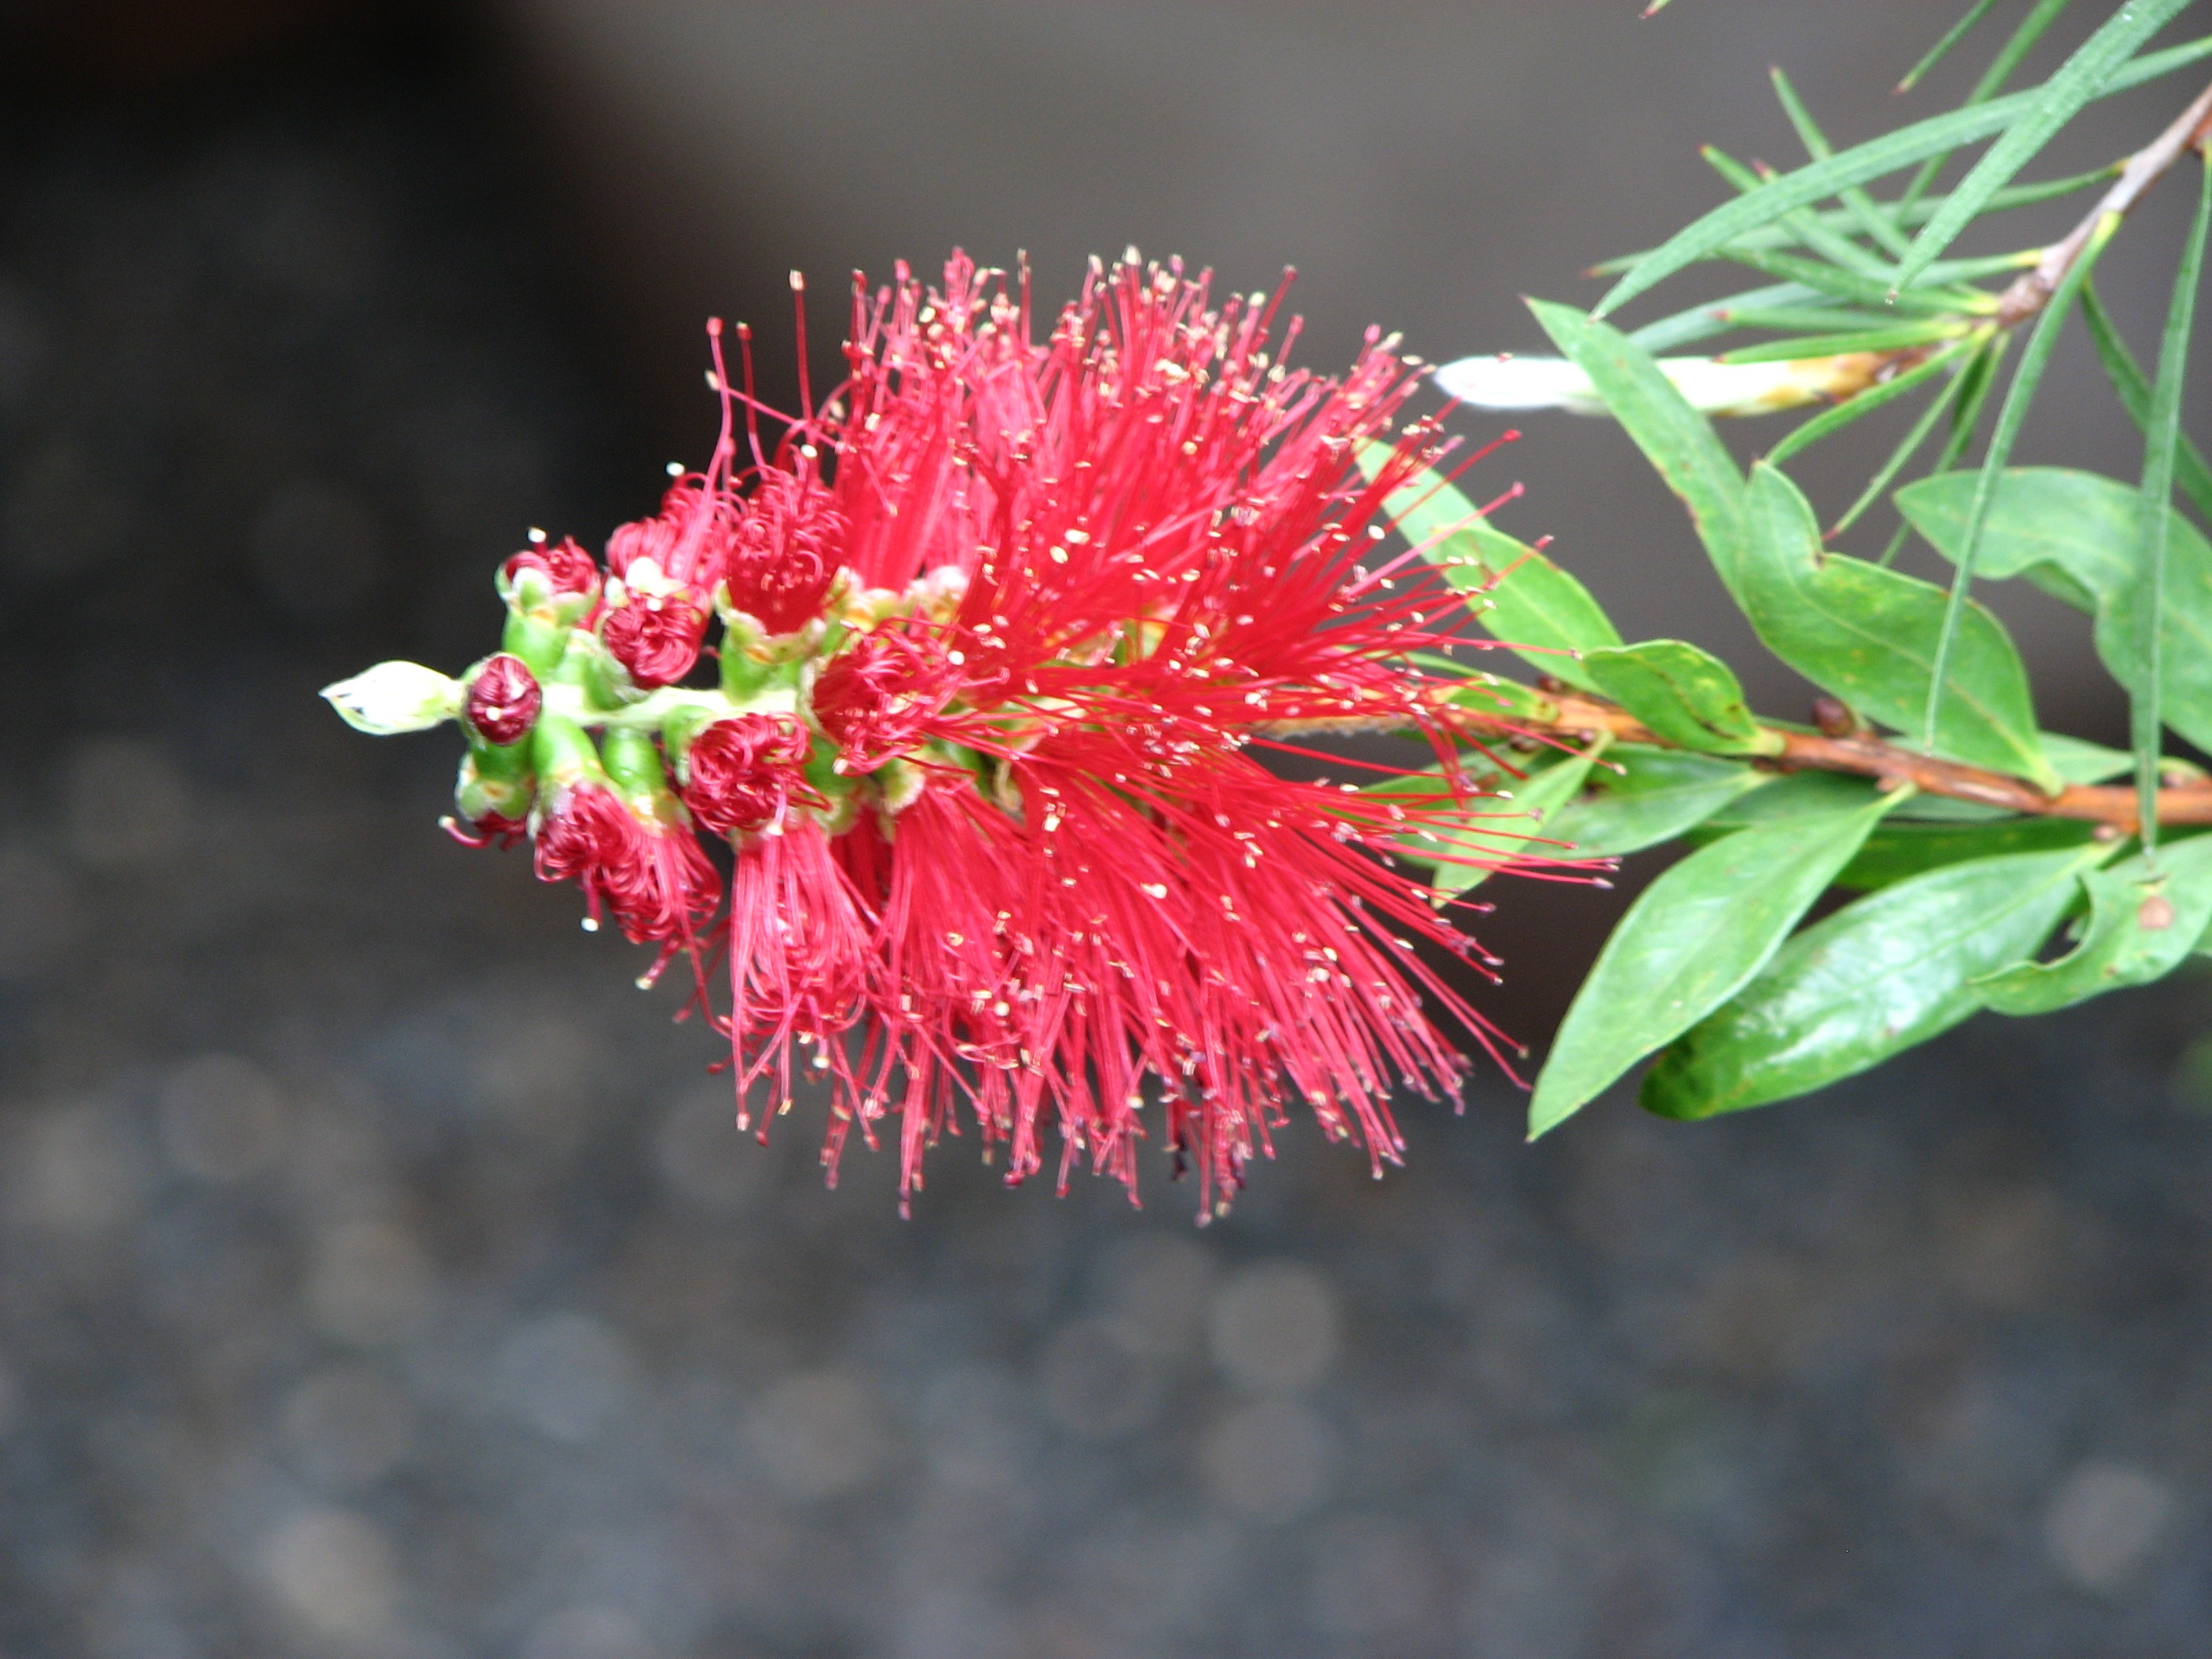
blossom, plant, fruit, leaf, flower, red, produce, botany, flora, wildflower, close up, shrub, detail, macro photography, flowering plant, land plant, thorns spines and prickles